North Country Trail

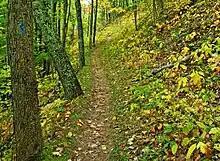
The North Country Trail in the Manistee sector of Huron-Manistee National Forests, Michigan

The North Country Trail spends about in Wisconsin. Shortly after exiting Minnesota, the NCT briefly winds back across the state line for about then remains in Wisconsin. The trail traverses several locally-protected wetland and forest districts, and passes through Pattison State Park followed by Saint Croix National Scenic Riverway. Later there is an extensive hike on wilderness footpaths through Brule River State Forest. The wilderness footpaths continue through Chequamegon–Nicolet National Forest, including sojourns through Rainbow Lake Wilderness and Porcupine Lake Wilderness. Near the Michigan border, the NCT briefly encounters the shore of Lake Superior at Saxon Harbor County Park, then joins a rural road to a remote crossing of the Montreal River at the state line.